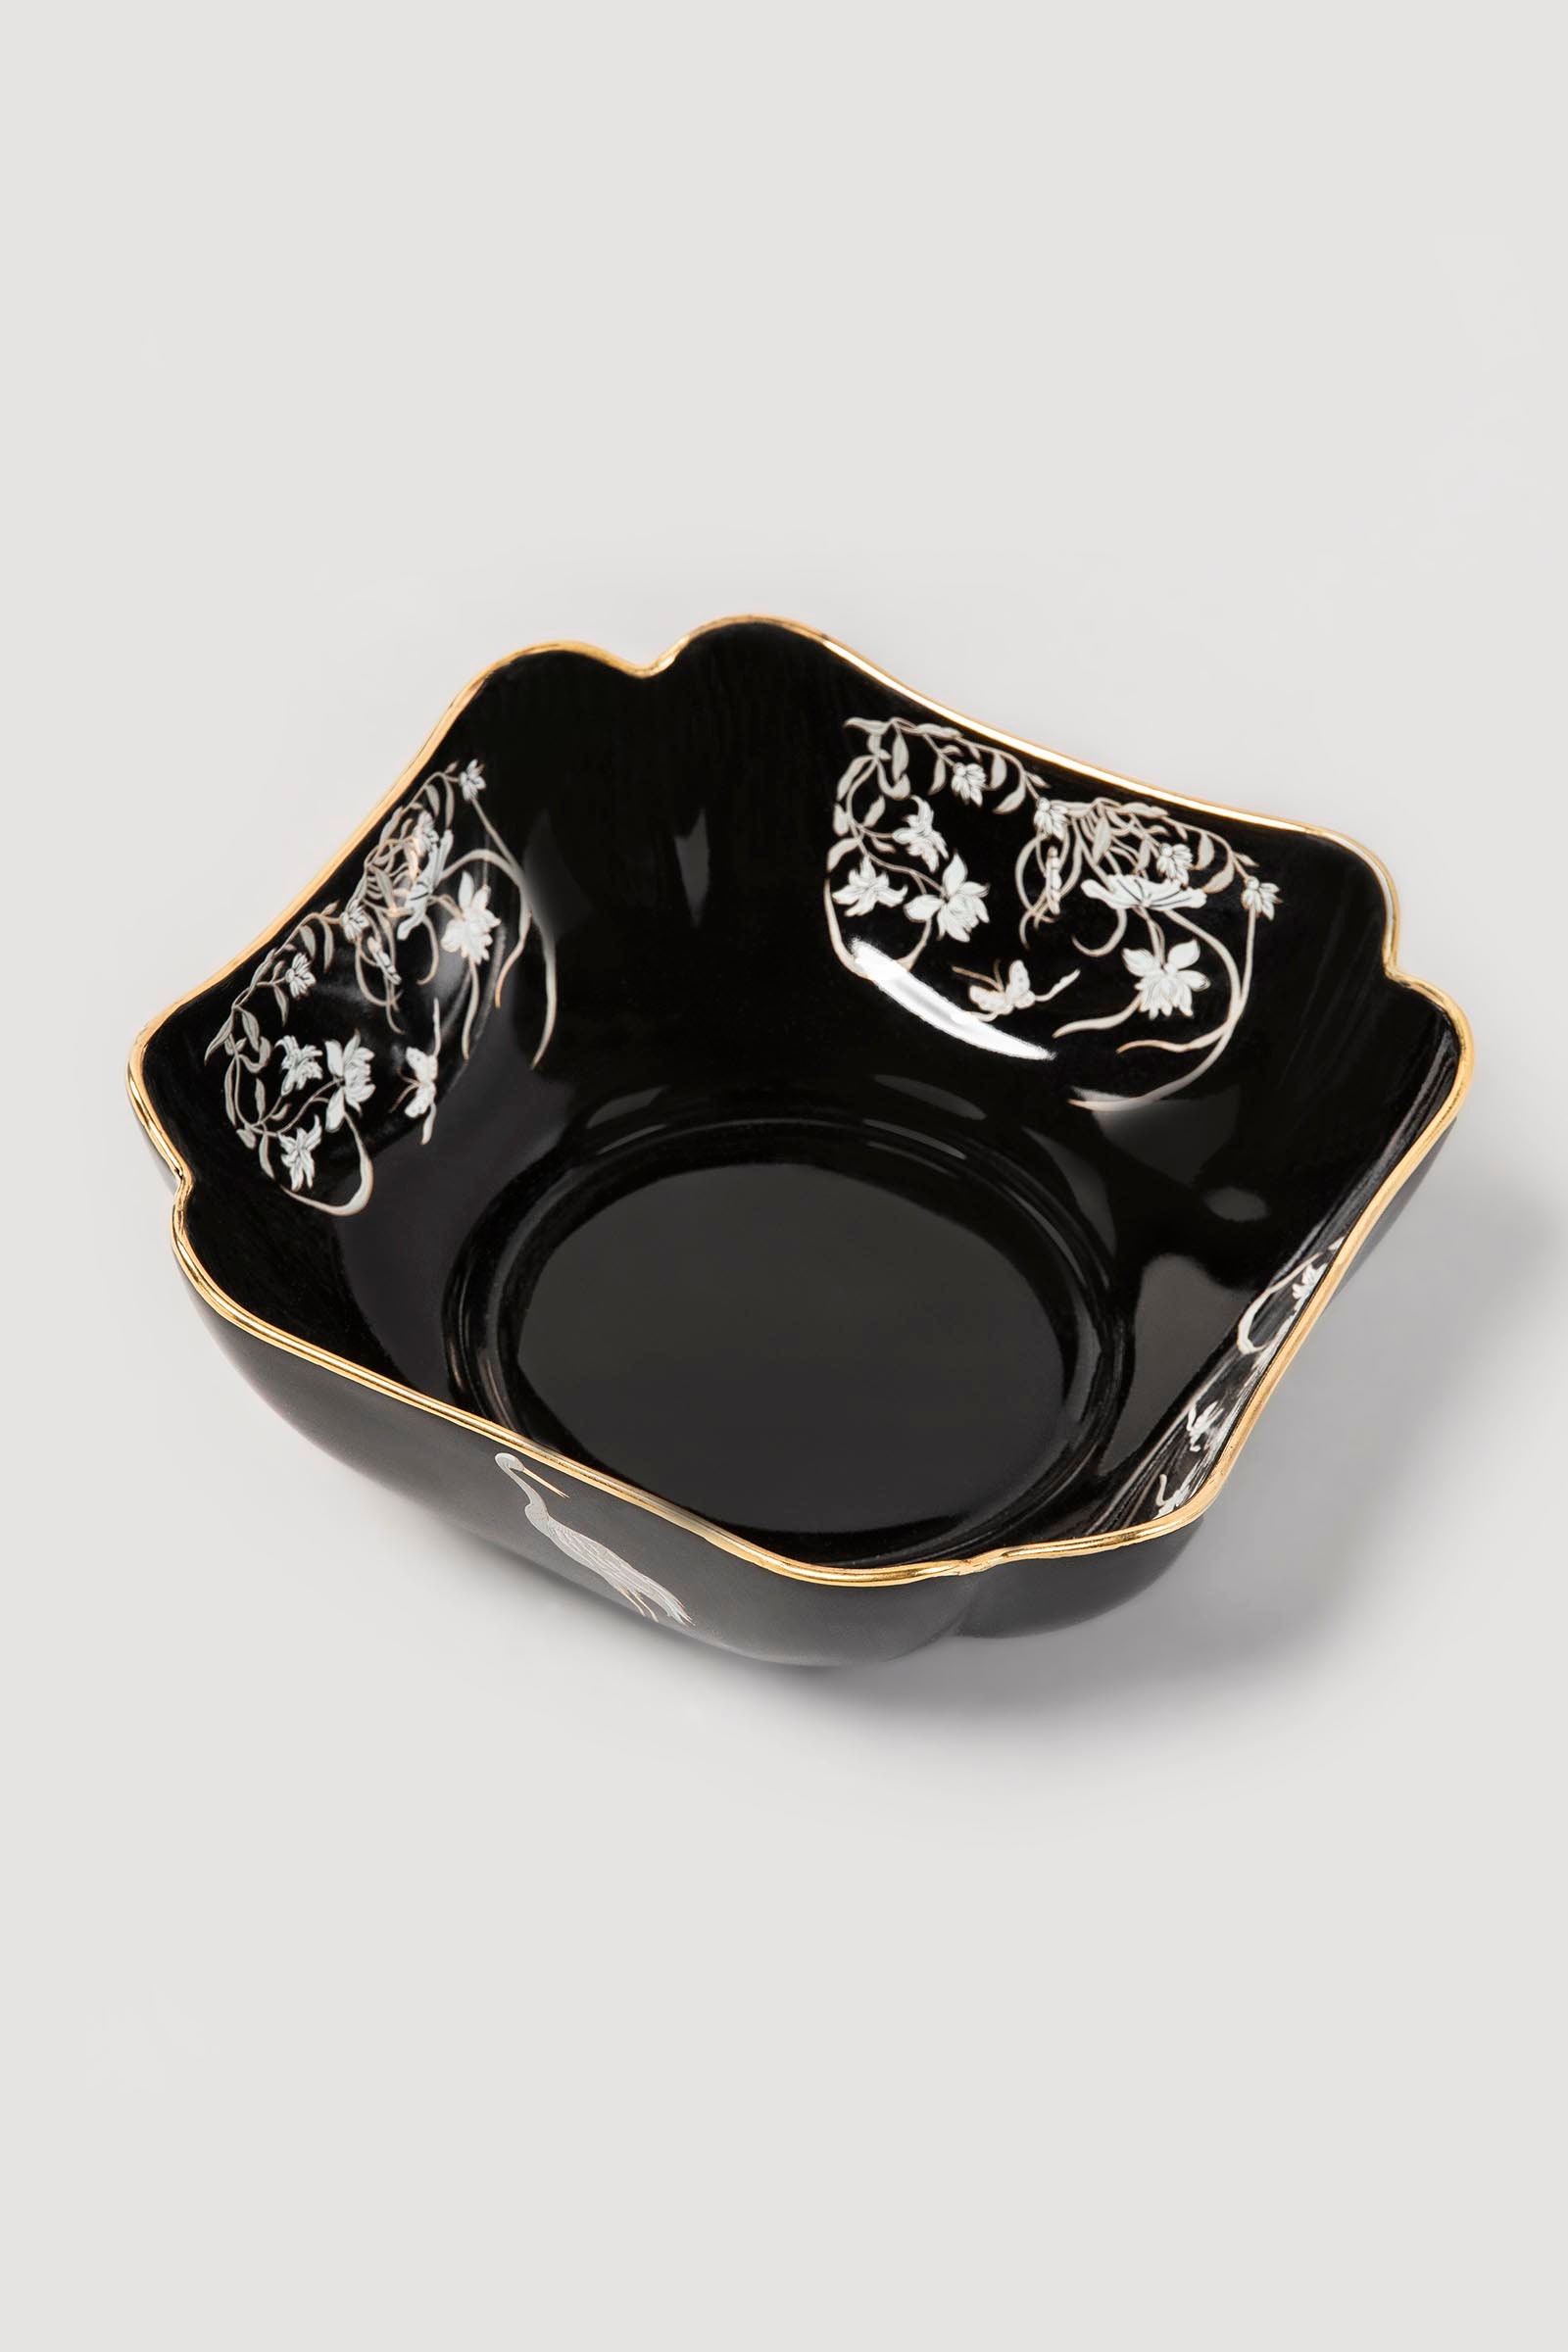
black gold floral dish